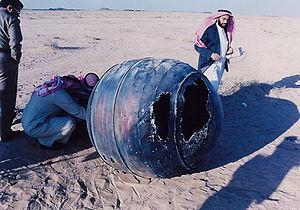
Le 21 janvier 2001, un 3ème étage de Delta 2, appelé PAM-D (Payload Assist Module - Delta), est rentré dans l'atmosphère au-dessus du Moyen Orient. L'enveloppe en titane du moteur du PAM-D, pesant environ 70 kg, atterrit en Arabie Saoudite à environ 240 km de la capitale Riyad. Español: El 21 de enero de 2001, la tercera etapa de Delta 2 llamada PAM-D (Payload Assist Module - Delta), entró en la atmósfera terrestre sobre Medio Oriente. La cubierta en titanio del motor del PAM-D, que pesaba alrededor de 70 kg, impactó en Arabia Saudita a aproximadamente 240 km de la capital Riyad.
Un débris spatial, dans le domaine de l'astronautique, est un objet artificiel circulant sur une orbite terrestre, amené là dans le cadre d'une mission spatiale, et qui n'est pas ou plus utilisé. Les débris spatiaux de grand taille comprennent les étages supérieurs des lanceurs spatiaux et les satellites artificiels ayant achevé leur mission. Mais la majorité des débris spatiaux résultent de l'explosion accidentelle d'engins spatiaux ou, phénomène récent, de leur collision. La dimension de ces débris peut aller d'une fraction de millimètre à la taille d'un bus. L'United States Strategic Command, qui les référence dans un catalogue public, recense en 2019, 5 400 objets de plus de 1 m en orbite géostationnaire, 34 000 objets de plus de 10 cm circulant en orbite basse, et, selon un modèle statistique de l'ESA 900 000 objets de plus de 1 cm et 130 000 000 objets de plus de 1 mm. Les débris spatiaux sont progressivement éliminés car leur altitude diminue en raison de la perte de vitesse due aux frottements dans l'atmosphère résiduelle. Ils finissent par brûler dans l'atmosphère terrestre lors de leur rentrée atmosphérique.
Le Payload Assist Module est un étage supérieur modulaire à propergol solide, utilisé avec la navette spatiale américaine, les lanceurs Delta et Titan. Cet étage de fusée a été utilisé pour transporter des satellites depuis une orbite terrestre basse vers une orbite de transfert géostationnaire ou une trajectoire interplanétaire. La charge utile était stabilisée en rotation en étant montée sur un plateau tournant. Initialement développé pour les navettes spatiales, différentes versions du PAM ont suivi :